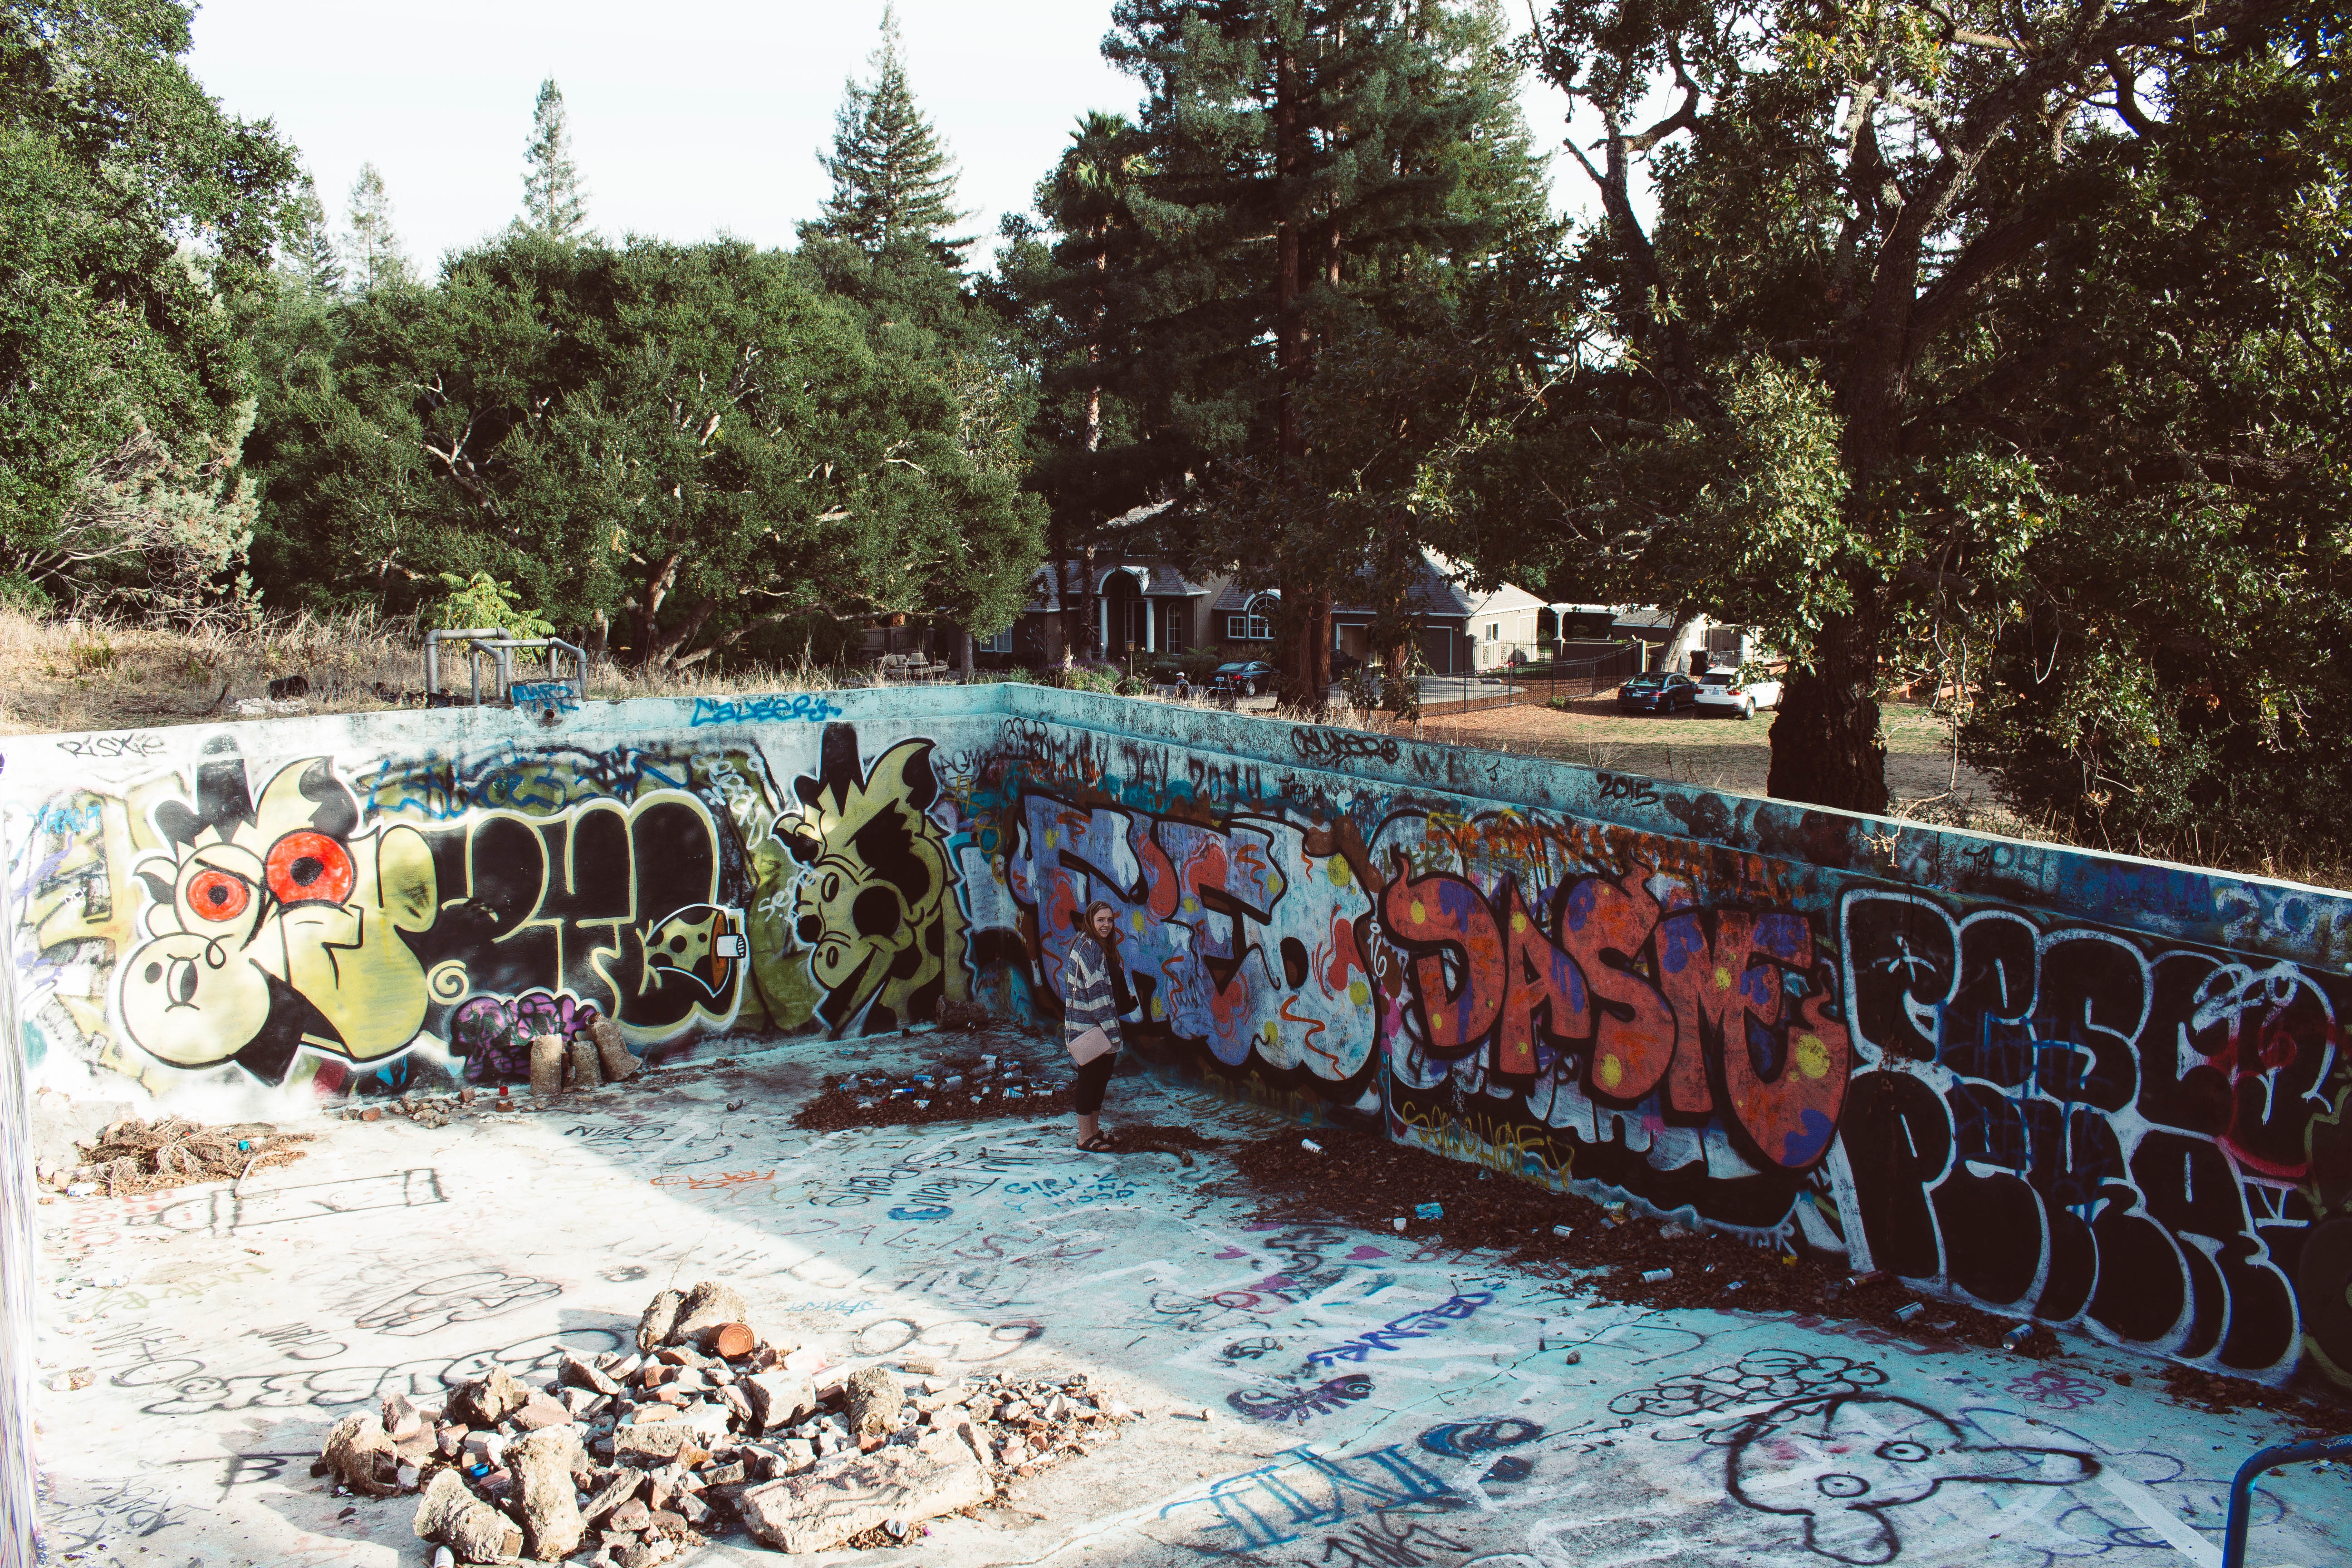
park, art